Stalag XVIII-D

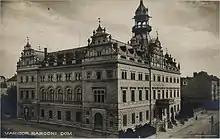
The command headquarters was located in the National Hall in the city centre of Maribor.

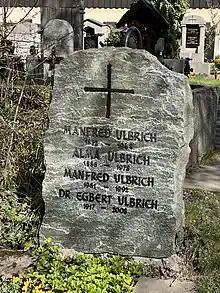

During its operation between June 1941 and October 1942, Stalag XVIII D was led by three commanders: Major Hugo Karl Paul von der Marwitz, Colonel Manfred Maximilian Ulbrich and Captain Pabst. Their deputy was Hermann Hüttenhain. During the command of the first commander Major Marwitz, Stammlager functioned as a destructive camp regarding the number of deaths and the treatment of prisoners. Therefore, he is given the highest level of guilt and responsibility for the implemented atrocities and crimes, and suffering, injustice, and death of prisoners of war inflicted on them. The command headquarters were located outside the camp in the National Home in the city centre of Maribor. Ulbrich and Marwitz died in 1948.